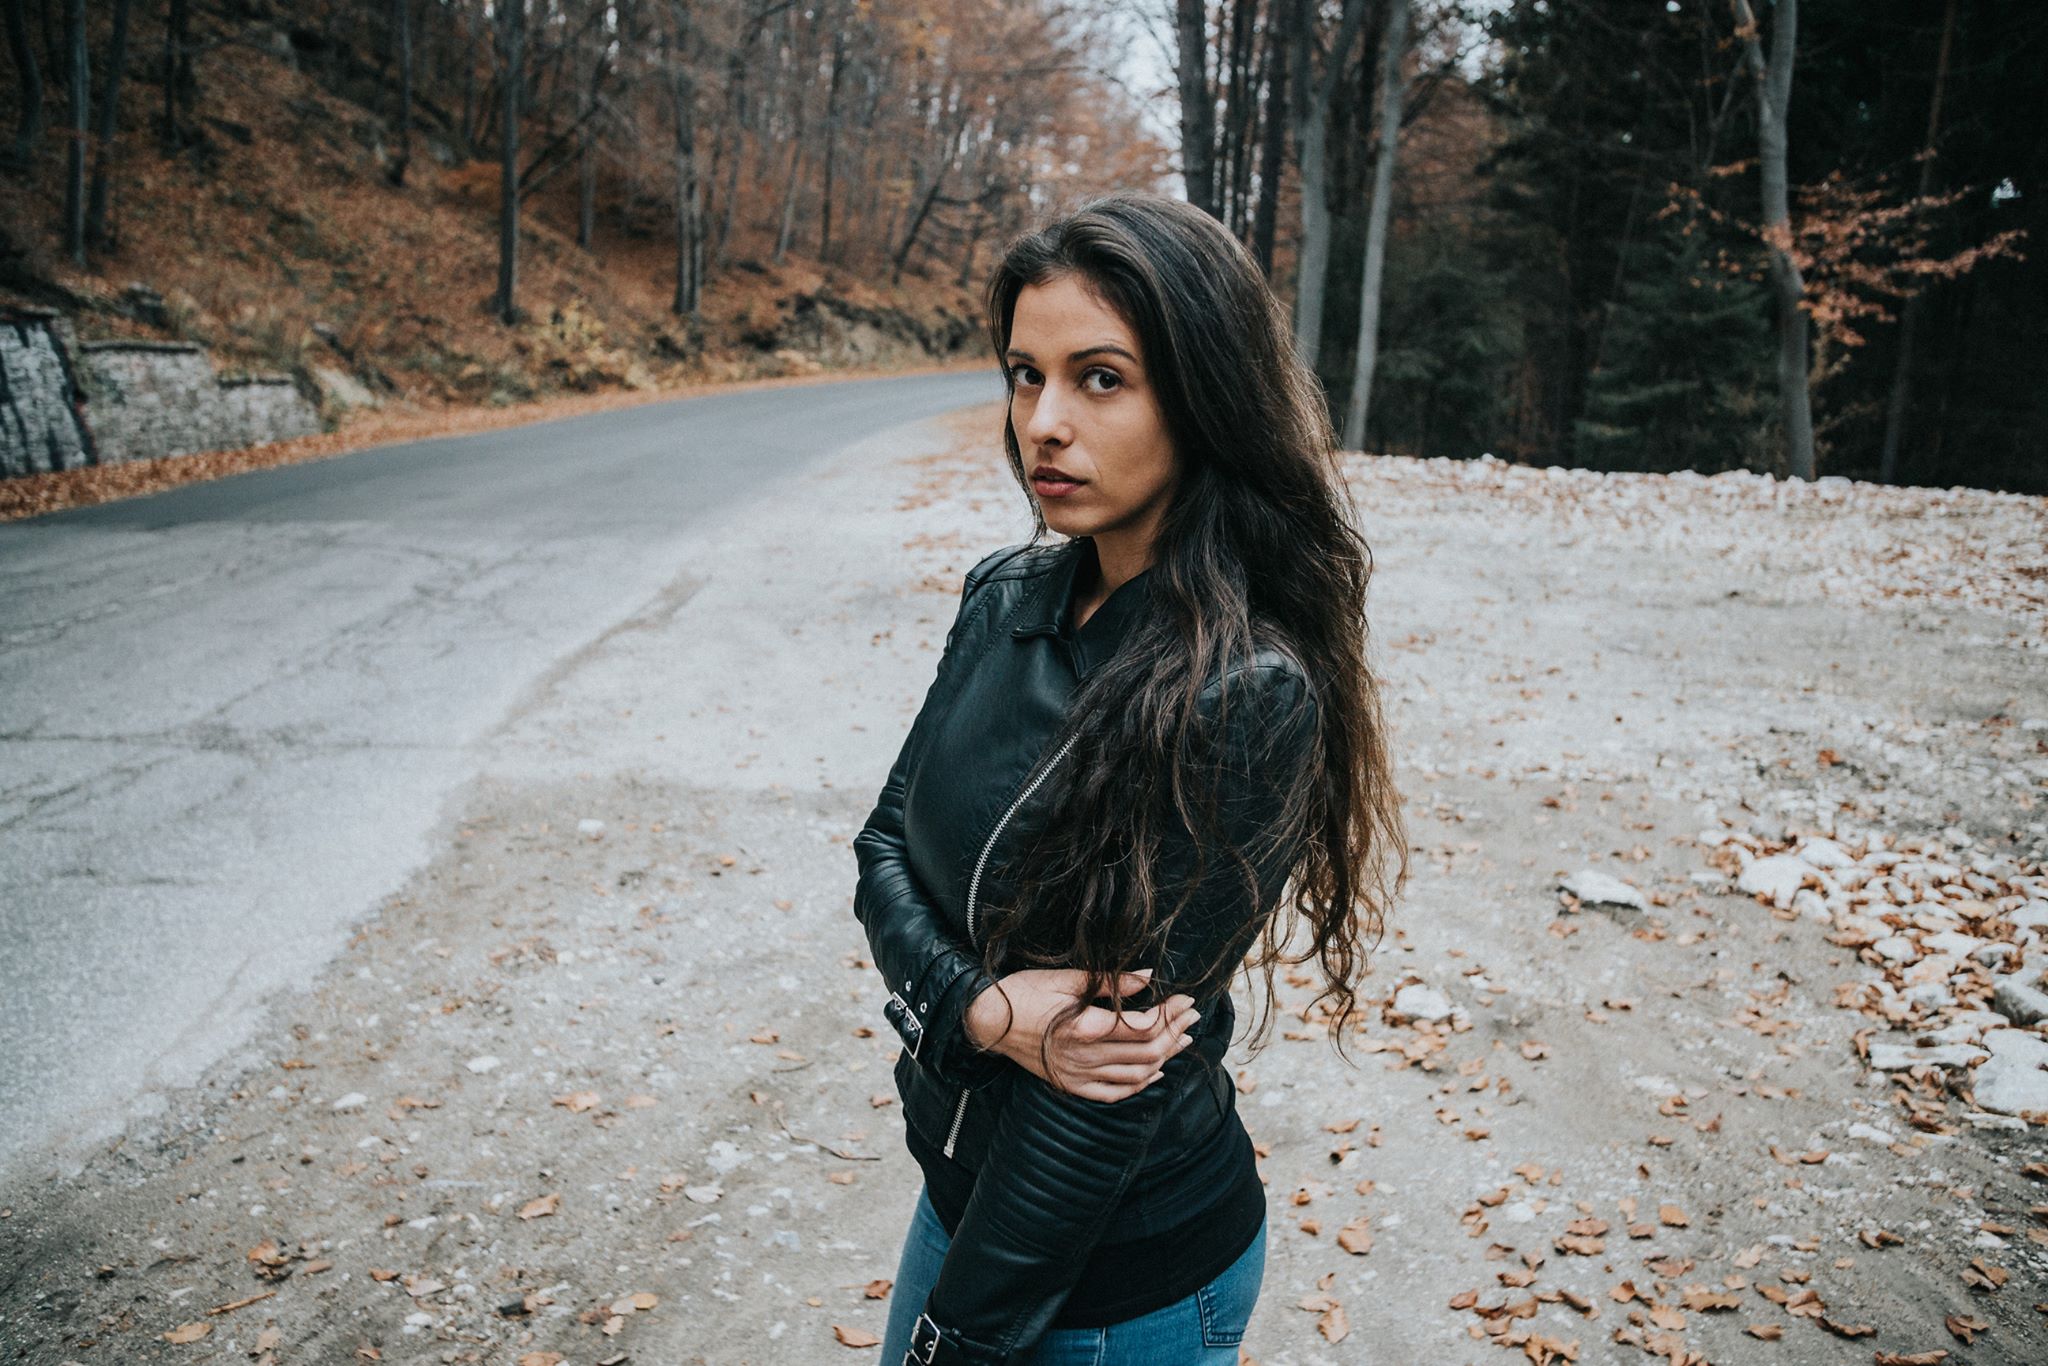
tree, winter, plant, girl, road, photography, model, jeans, autumn, lady, smile, long hair, black hair, fun, photograph, beauty, photo shoot, portrait photography, woody plant